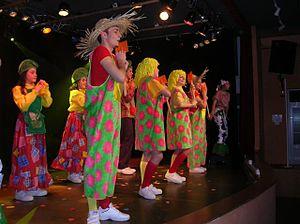
Spectable cabaret de Longchamp-sur-Aujon (10)
Longchamp-sur-Aujon est une commune française située dans le département de l'Aube, en région Grand Est.